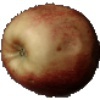
Label: Apple Red 3